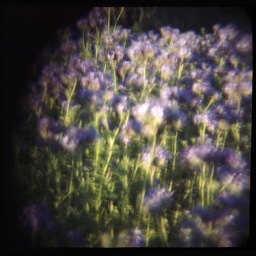
Blue flowers in field Helsinki summer 2009, Fuji film 400 Iso.